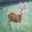
Label: deer